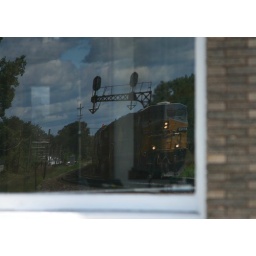
train reflection in the depot window